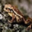
Label: frog